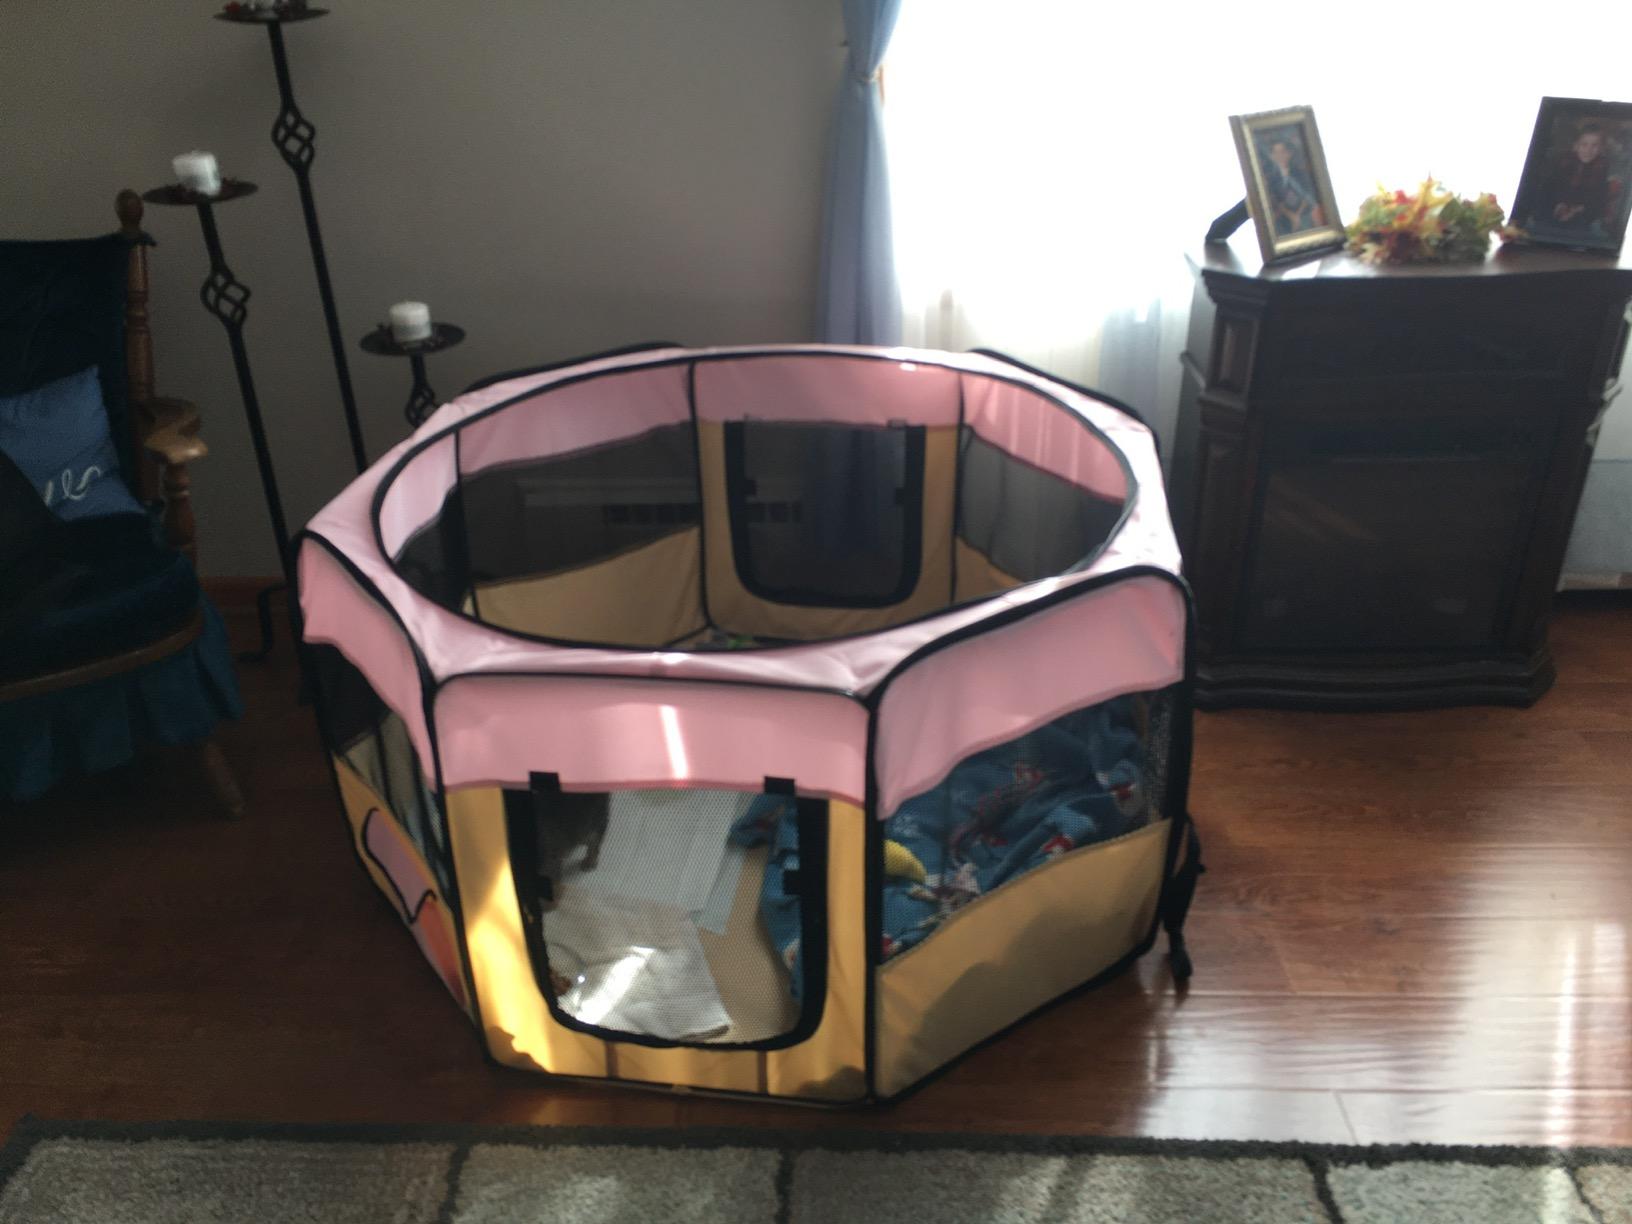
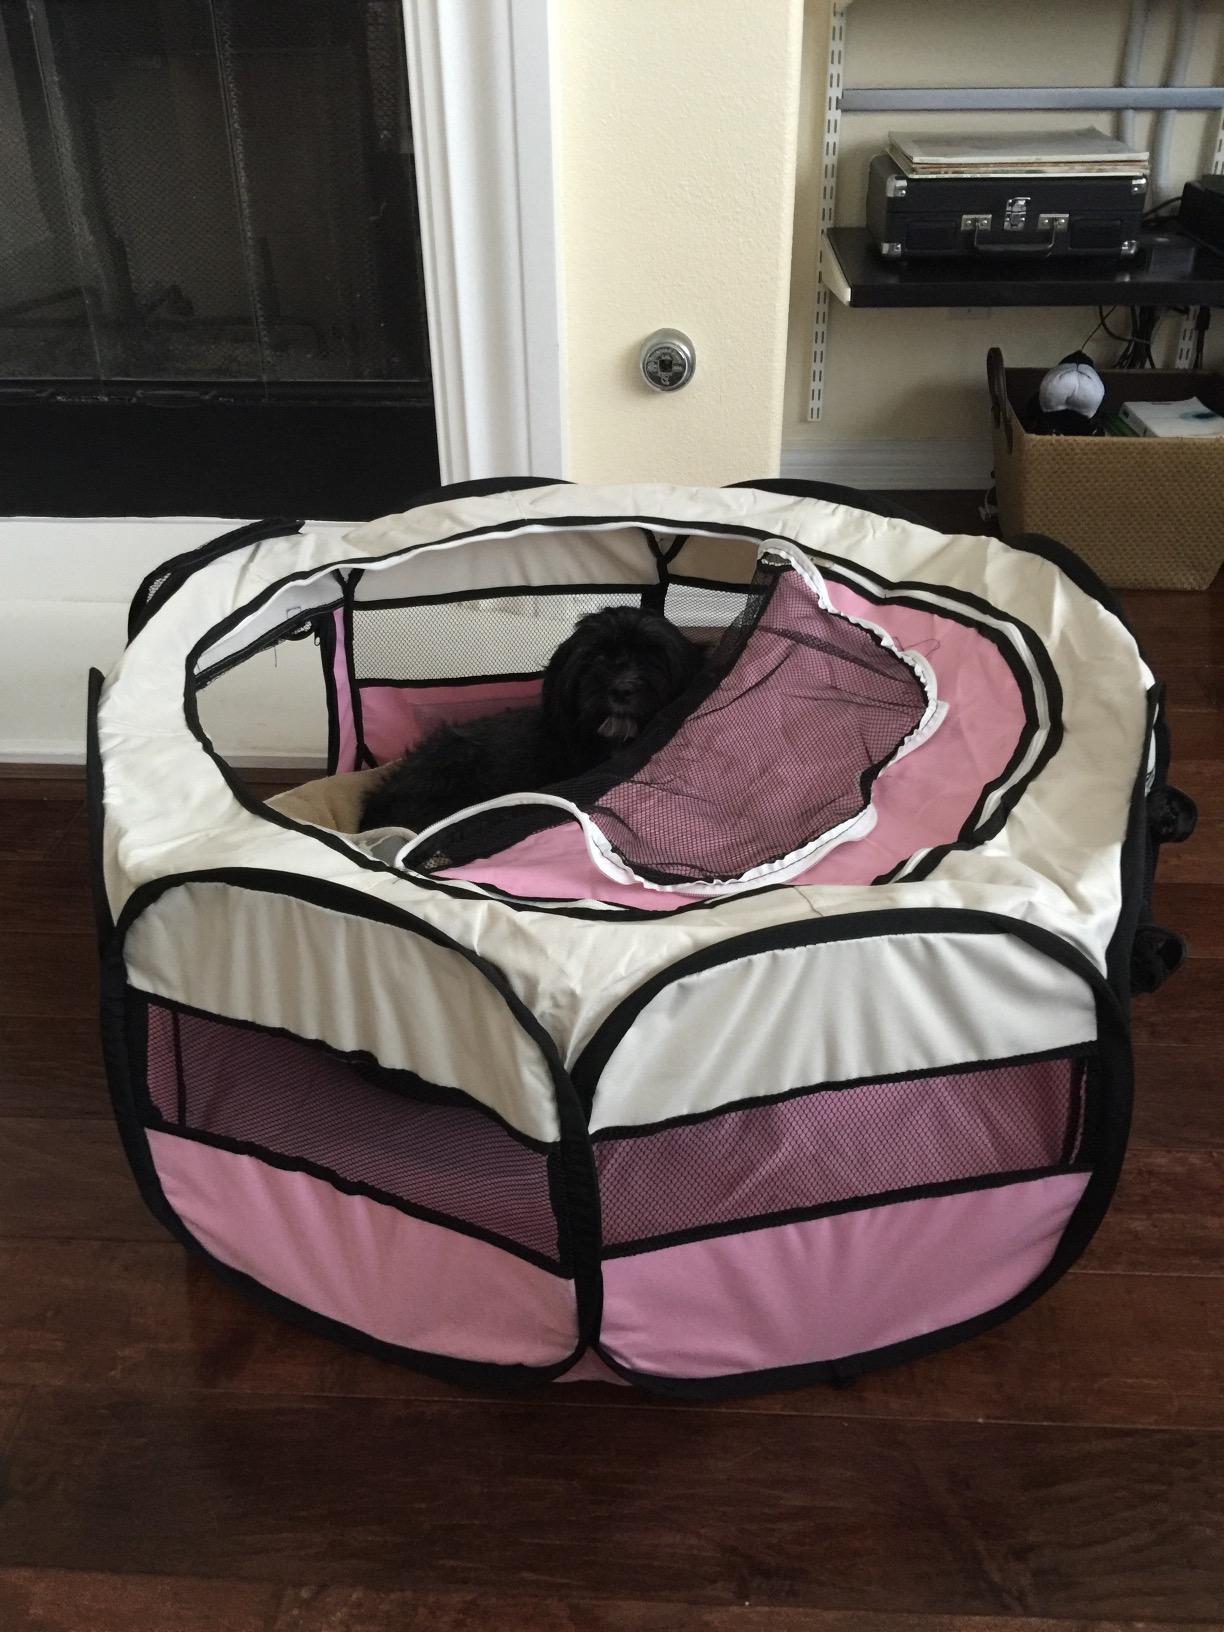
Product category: items_kennel
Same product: no